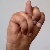
The image shows a hand gesture representing the letter 'N' in Indian Sign Language.